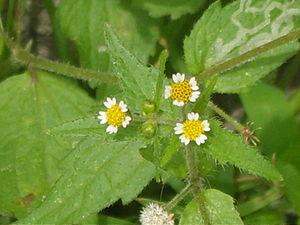
Galinsoga quadriradiata, le Galinsoge cilié, est une espèce de plantes herbacées de la famille des Asteraceae, originaire d'Amérique du Sud. Comme Galinsoga parviflora, c'est une adventice cosmopolite qui est parfois consommée comme légume.